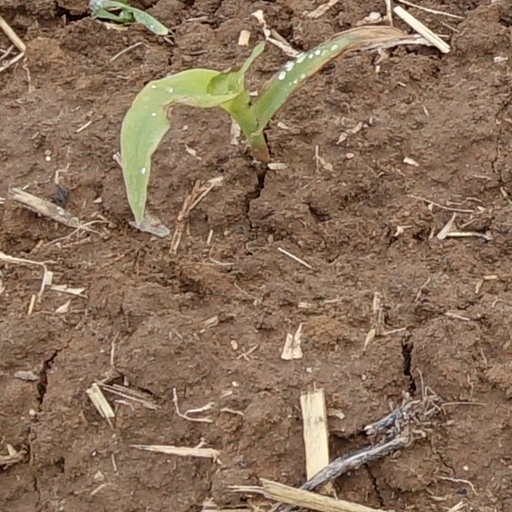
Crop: wheat